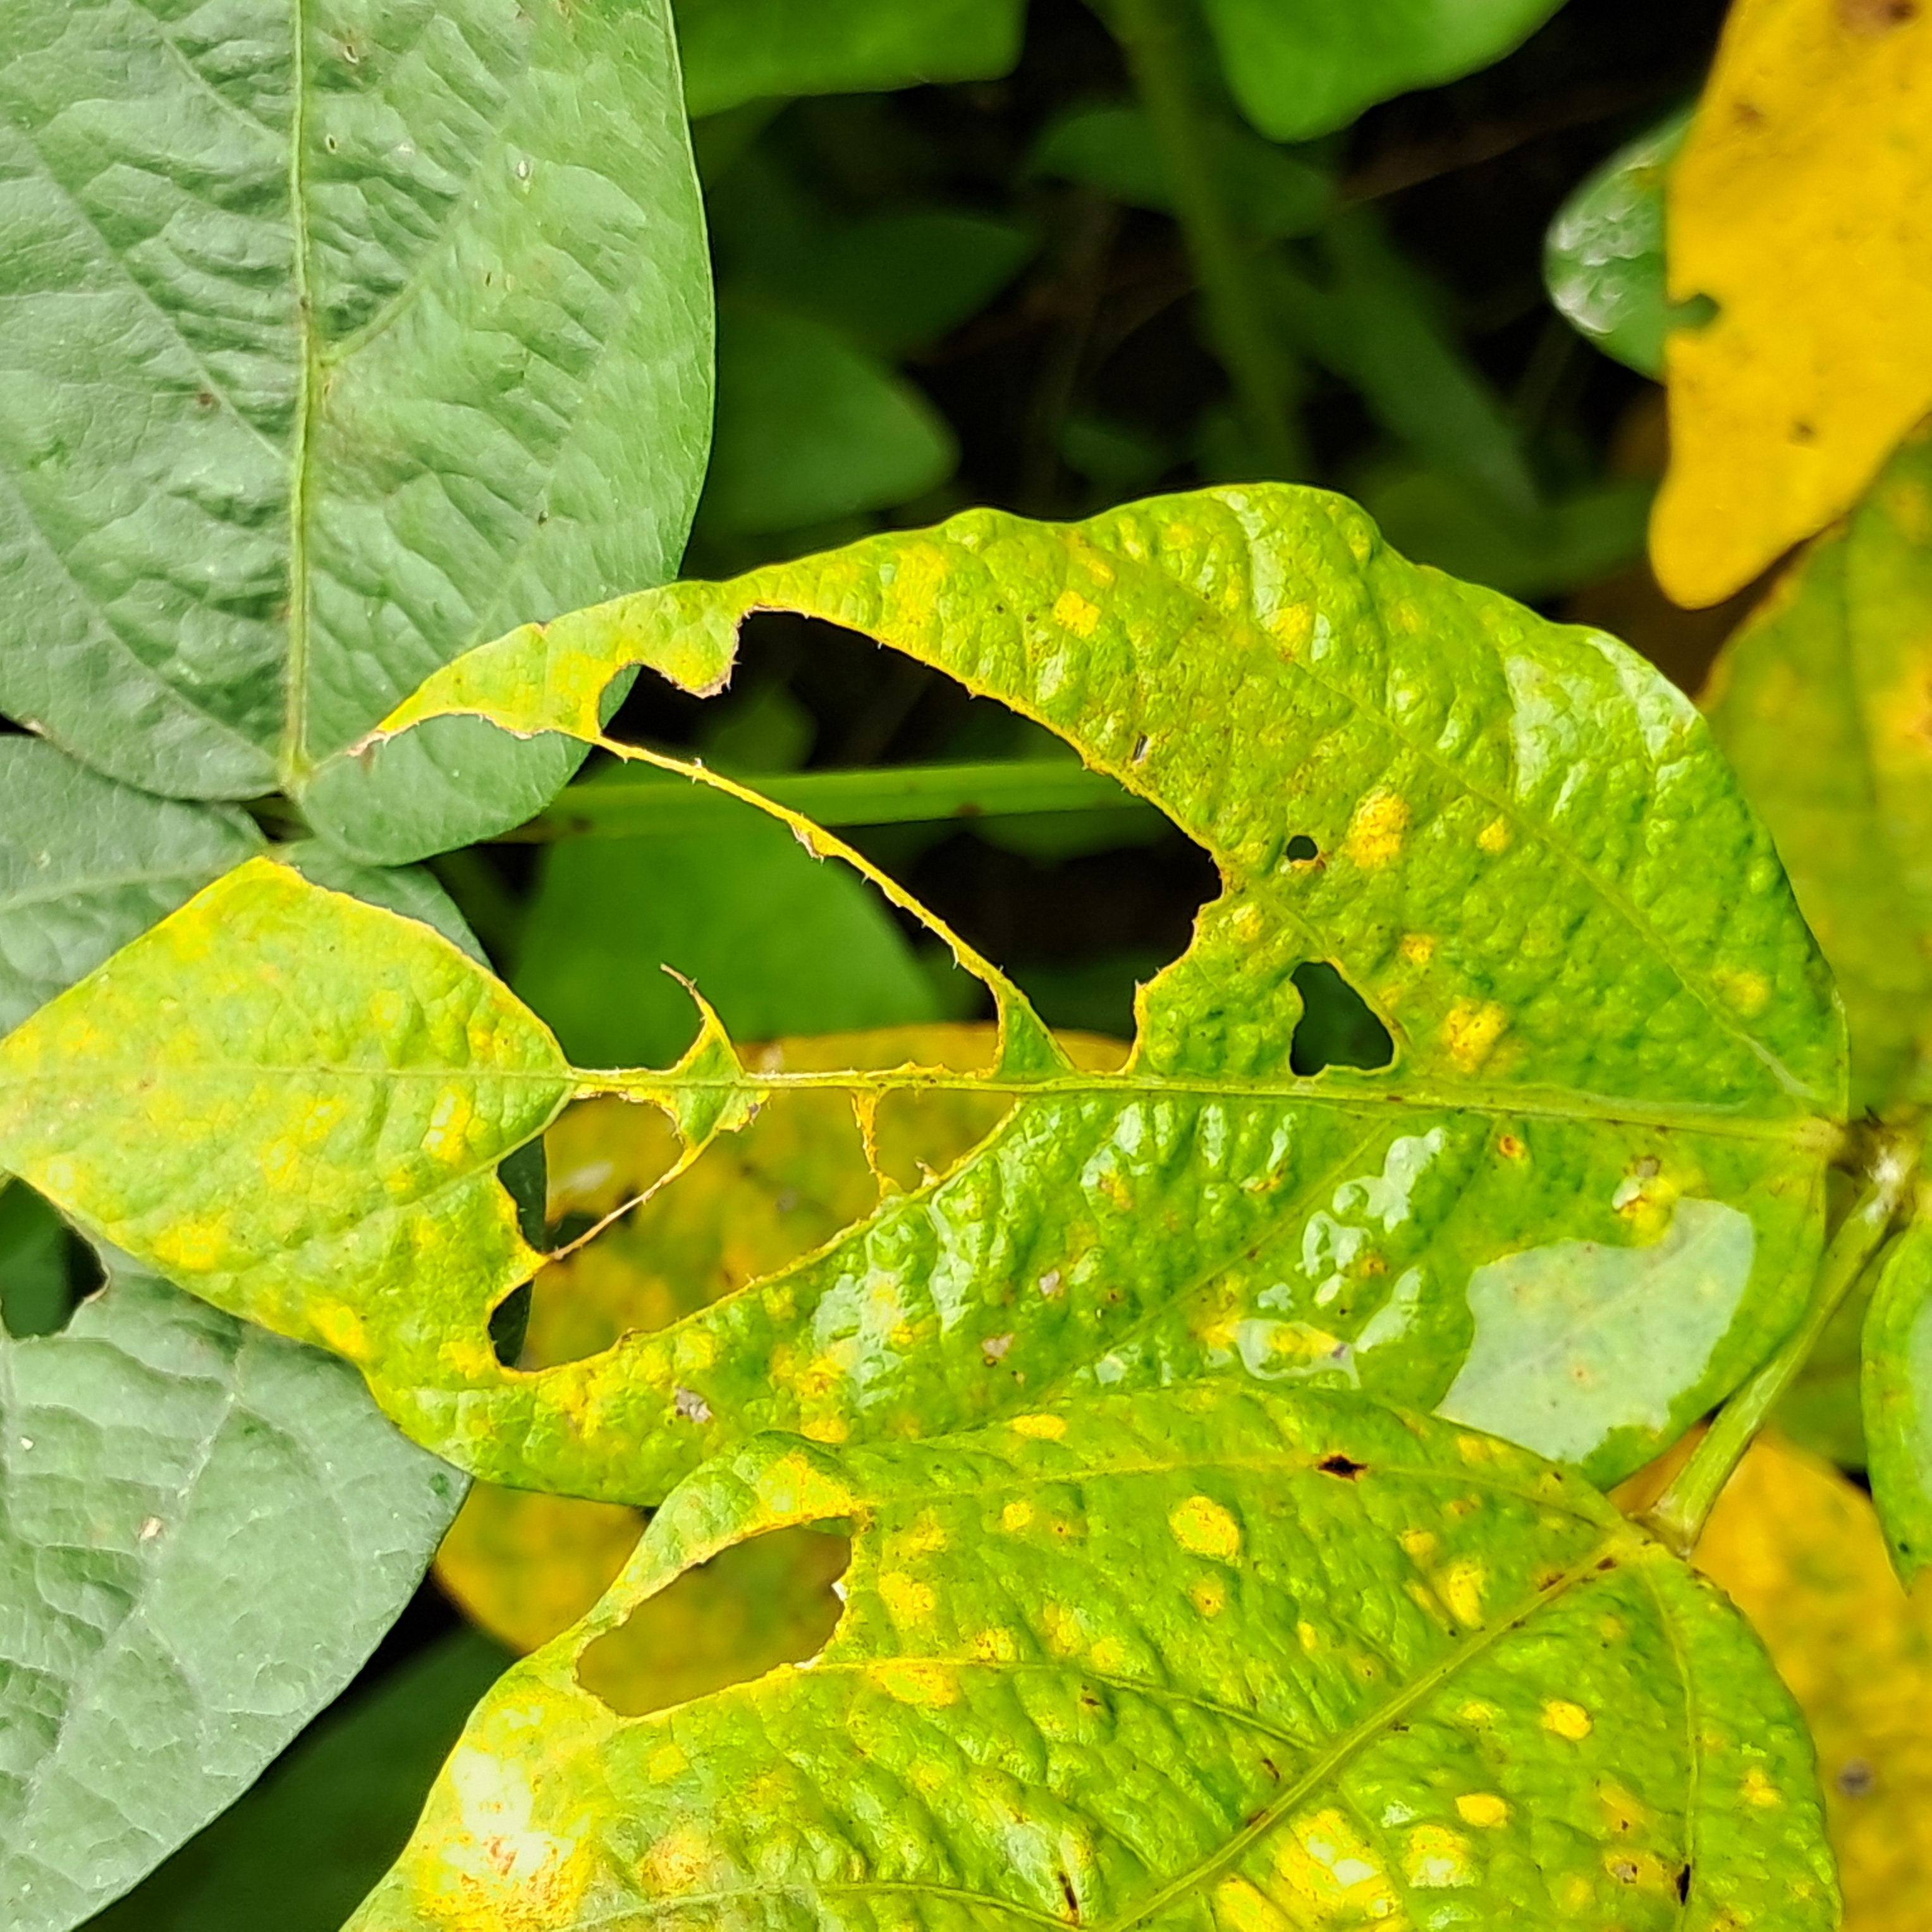
Label: Caterpillar_Semilooper_Pest